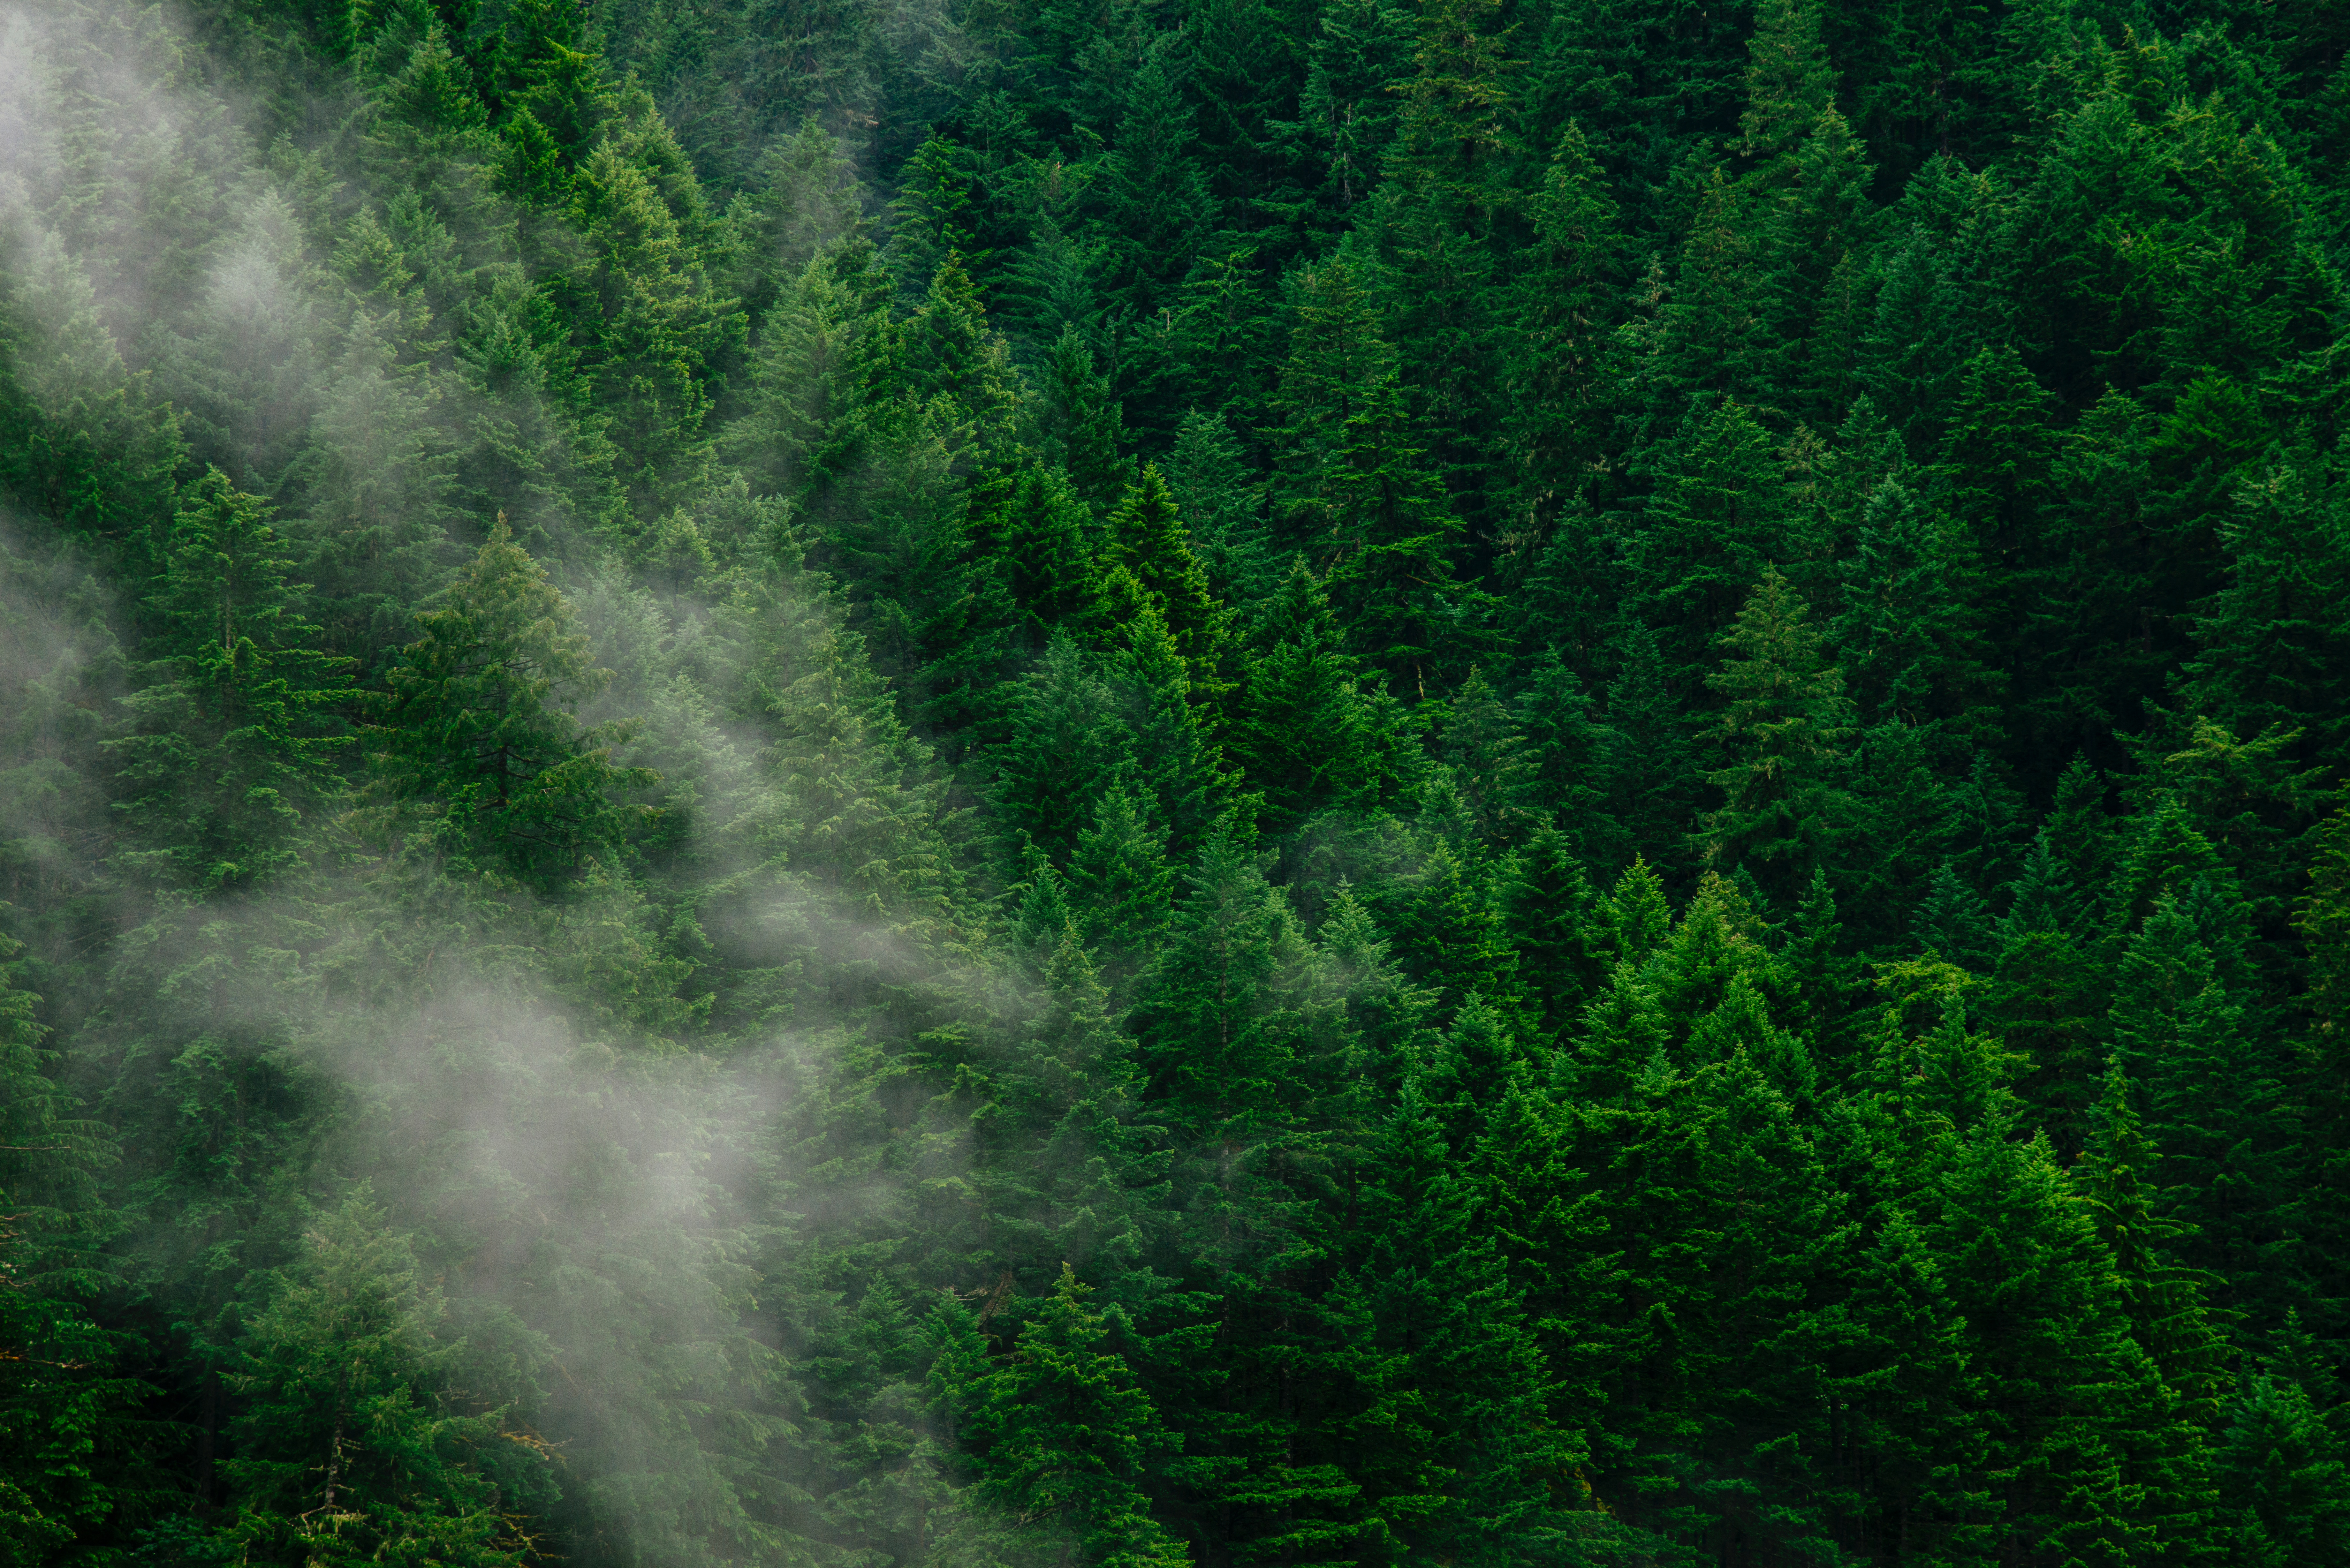
nature, habitat, green, vegetation, atmospheric phenomenon, forest, natural environment, tree, wilderness, ecosystem, plant, rainforest, grass, temperate broadleaf and mixed forest, woodland, temperate coniferous forest, old growth forest, leaf, water feature, jungle, mist, biome, meadow